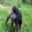
Label: chimpanzee